Shri Shri Hari Baladev Jew Bije, Baripada

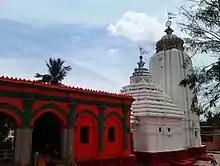
Shri Shri Hari Baladev Jew Bije temple, Baripada

Shri Shri Hari Baladev Jew Bije is a Hindu temple of lord Jagannath located in Baripada, Mayurbhanj district, in the state of Odisha, India. The name "Jagannath" (Lord of the Universe) is a combination of the Sanskrit words "Jagat" (Universe) and "Nath" (Lord of).